Eric Hattan

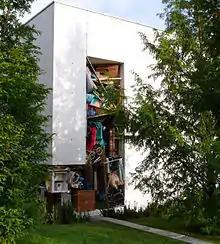
Temporary installation, realized September 27/28/29 2010 by Eric Hattan, MAC/VAL, Vitry-sur-Seine

Hattan departs from concrete objects and spaces. He questions places, architectures and situations of all-day-life through breaking regularities and subversing the assumed stasis of the world with playful irony. The rearrangement of clothing, furniture, pedestals or monitors plays a decisive role in his oeuvre, even became independent and exposes given situations to unbiased observation. Hattan directs his gaze on processes and incidents in the urban space through his video camera. During expeditions through cities and their peripheries he discovers a potential of plastic forms, which complete, comment or permeate his installative works since the 1990s. The phenomenological exploration of daily processes and random movements leads him often to construction sites. Not yet or not anymore used zones, property just before demolition or during a building freeze, waste land and nowhere land, lay bare sculptural qualities, which challenge the artist to different insights. Hattan's usually temporary projects in public space are evidence of an interest in inverting the view on the familiar.